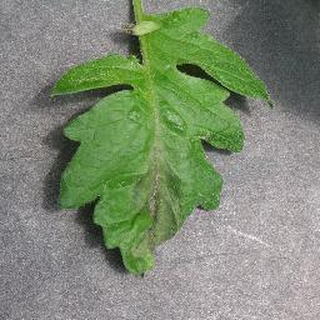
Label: tomato_late_blight